King's Cross, London

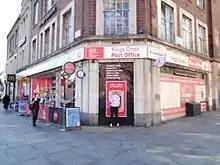
King's Cross Post Office in King's Cross, London

King's Cross station now stands by the junction where the monument stood and took its name. The station, designed by architect Lewis Cubitt and opened in 1852, succeeded a temporary earlier station, erected north of the canal in time for the Great Exhibition of 1851.